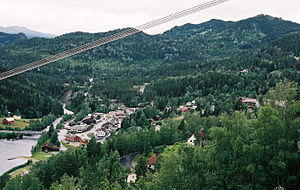
Rødberg
Rødberg
Rødberg er en by og administrationscenter for Nore og Uvdal kommune i Viken fylke i Norge. I Rødberg ligger kraftstationen Nore 1, som får vand fra Tunhovdfjorden. Krafstationen ligger ved bredden af Rødbergdammen som er vandmagasin for kraftverket Nore 2 som ligger i Numedal.